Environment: real
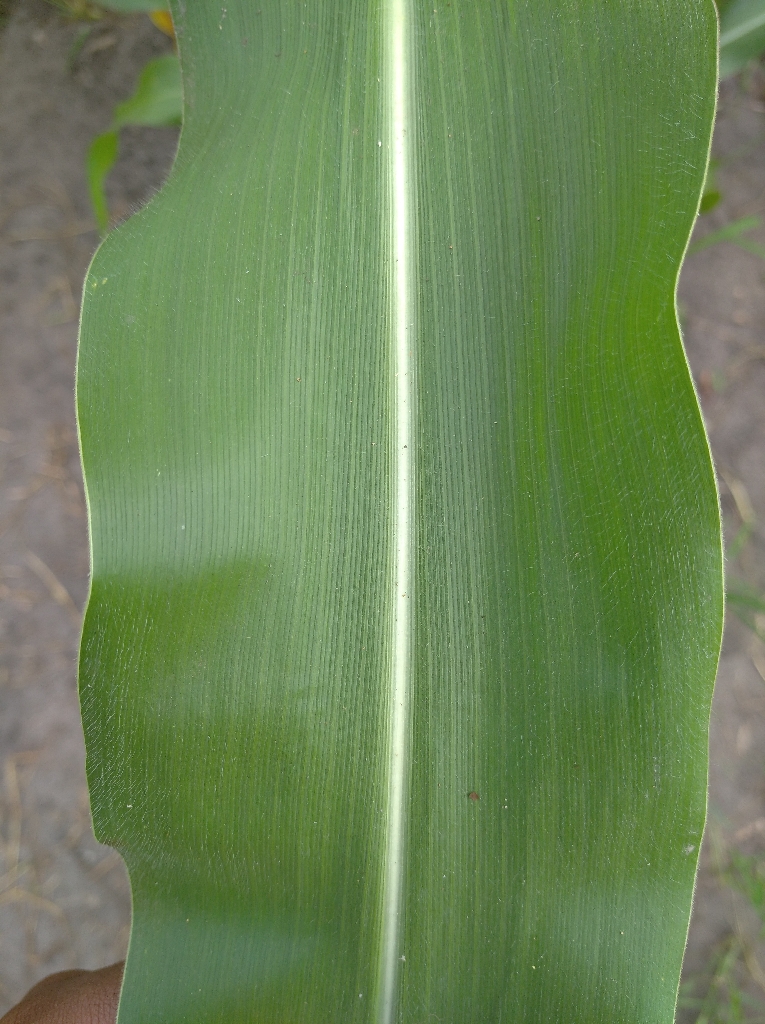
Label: healthy